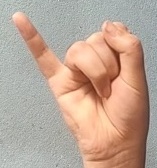
ASL sign: J